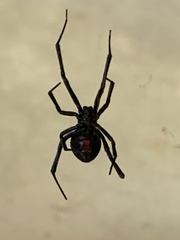
Species: Lactrodectus_hesperus